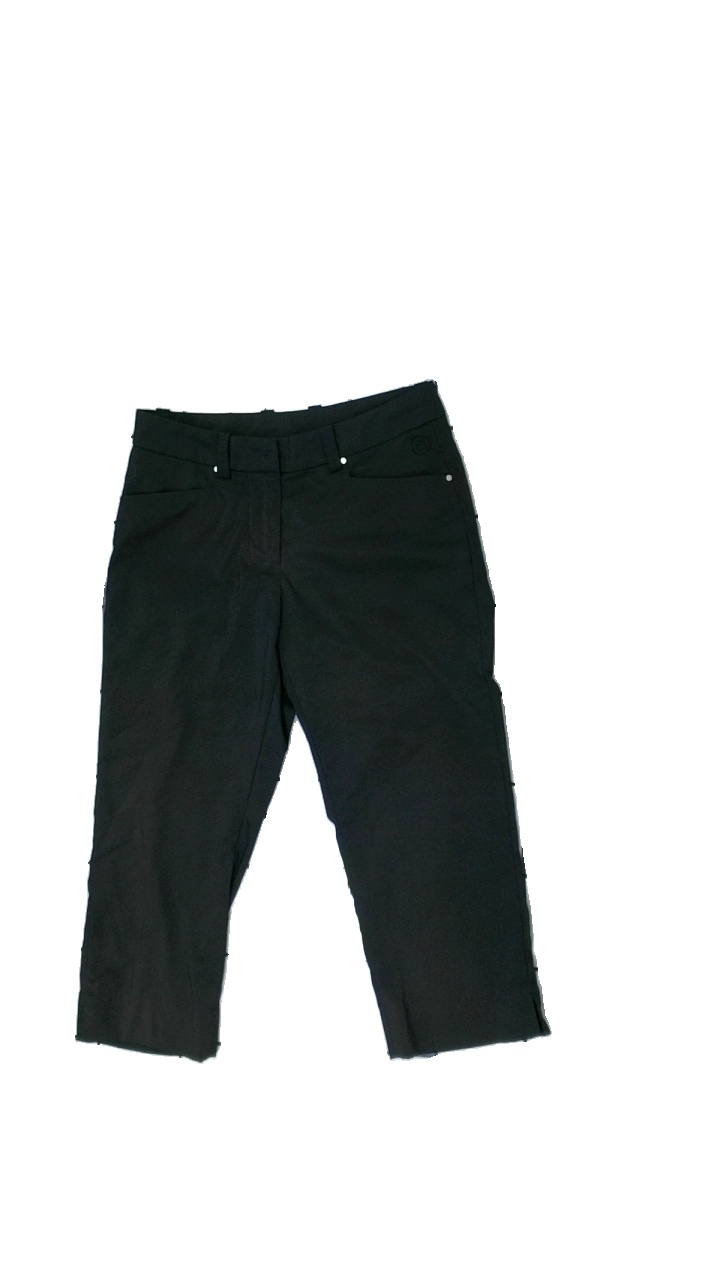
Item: Trousers (Ladies)
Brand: Abacus
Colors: Black
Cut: Regular
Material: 100% polyester
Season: All
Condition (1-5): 3
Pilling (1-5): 3
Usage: Export
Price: <50